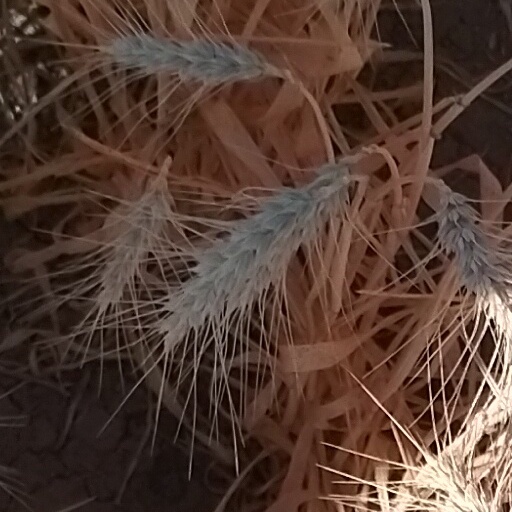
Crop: wheat